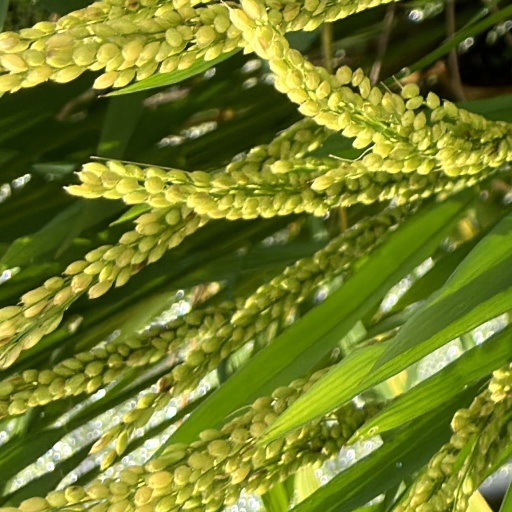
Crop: rice